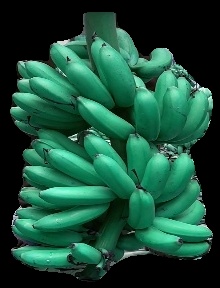
Variety: rasbale
Grade: grade1